Joseph Scott (merchant)

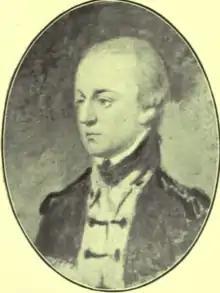
Lt. Col Joseph Scott, Volunteer Militia

Joseph Scott (1728 – September 29, 1800) was a soldier, merchant, government office holder, and political figure in Nova Scotia. He was a member of the 2nd Nova Scotia House of Assembly from 1759 to 1760. He built the Scott Manor House.